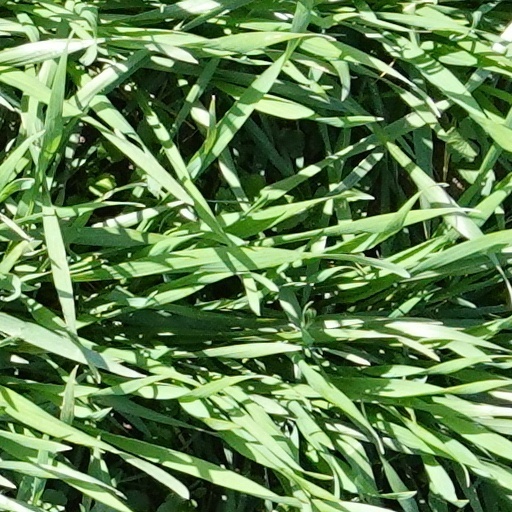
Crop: wheat